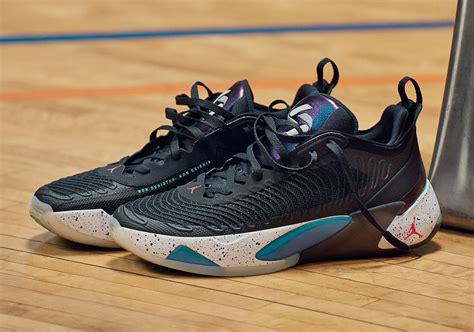
Brand: Jordan
Model: Luka 1